Political career of John C. Breckinridge

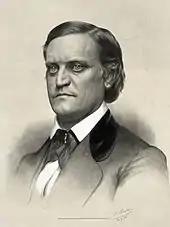
Breckinridge in 1860 by Jules-Émile Saintin

Breckinridge asked James Clay to protect his interests at the 1860 Democratic National Convention in Charleston, South Carolina. Clay, Lazarus Powell, William Preston, Henry Cornelius Burnett, and James B. Beck desired to nominate Breckinridge for president, but in a compromise with Kentucky's Douglas backers, the delegation went to Charleston committed to former Treasury Secretary James Guthrie of Louisville. Fifty Southern Democrats, upset at the convention's refusal to include slavery protection in the party's platform, walked out of the convention; the remaining delegates decided that nominations required a two-thirds majority of the original 303 delegates. For 35 ballots, Douglas ran well ahead of Guthrie but short of the needed majority. Arkansas's lone remaining delegate nominated Breckinridge, but Beck asked that the nomination be withdrawn because Breckinridge refused to compete with Guthrie. Twenty-one more ballots were cast, but the convention remained deadlocked. On May 3, the convention adjourned until June 18 in Baltimore, Maryland.